Dominican Restoration War

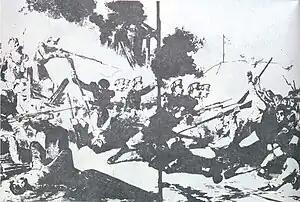
Illustration of the "Battle of Santiago (1863)".

Since the end of 1862, the Spaniards sensed new possible anti-annexation uprisings; news had circulated of clandestine moments and meetings that showed the heated mood of the inhabitants of the Cibao region, as well as on the border with Haiti. However, the Spanish authorities did not plan any war strategy of the Spanish Army stationed in Santo Domingo, and in the weakness of those they considered to be enemies of public order, but never separatist revolutionaries. In February 1863, the first uprisings and mutinies occurred that lit the revolutionary spark, (which would rage on over the next several years). On February 3, 1863, there was an uprising in the town of Neiba, led by Cayetano Velasquez, who at the head of 50 Dominicans, attacked the headquarters of the town's Arms of Command wielding clubs and machetes. The mutiny was quickly crushed without major consequences, but it confirmed the incipient emergence of a popular ideology of protest, which was merged with the elements of the ideology for the Dominican Restoration War.